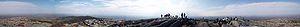
Un inselberg ou monadnock est un relief isolé qui domine significativement une plaine ou un plateau subhorizontal. Selon le Dictionnaire de la géographie de Pierre George, il s'agit, brièvement, d'un relief résiduel rocheux, escarpé ; Pierre Birot les décrira ensuite comme des montagnes miniatures créées par l'érosion.
Le mont Monadnock est la plus haute montagne du New Hampshire en dehors des montagnes Blanches. C’est la montagne la plus fréquemment gravie des États-Unis. Le sommet rocheux du mont Monadnock culmine à 600 mètres au-dessus de sa base et offre une bonne vue. Le mont Monadnock est situé sur le territoire des communes de Jaffrey et Dublin. Il se situe à 100 km au nord-ouest de Boston. La montagne est protégée par la Société de protection des forêts du New Hampshire, l’État, et la ville de Jaffrey.